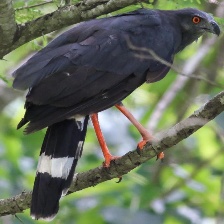
Species: CRANE HAWK
Scientific name: GERANOSPIZA CAERULESCENS